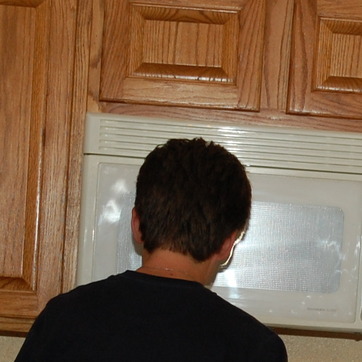
Material: hair